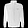
Label: Coat